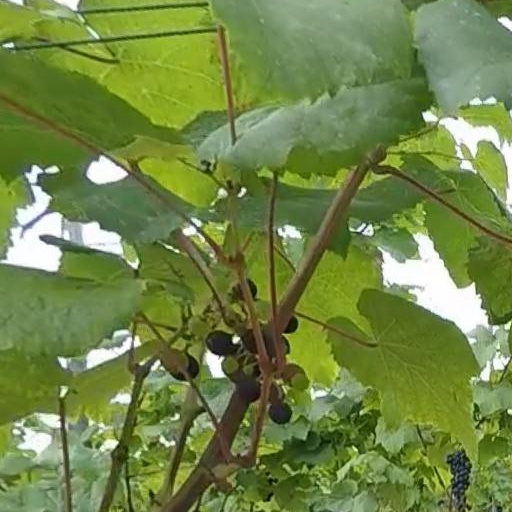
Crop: grape